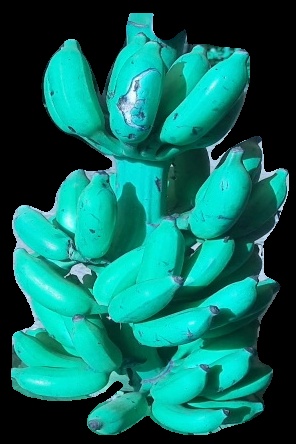
Variety: elakki-bale
Grade: grade3